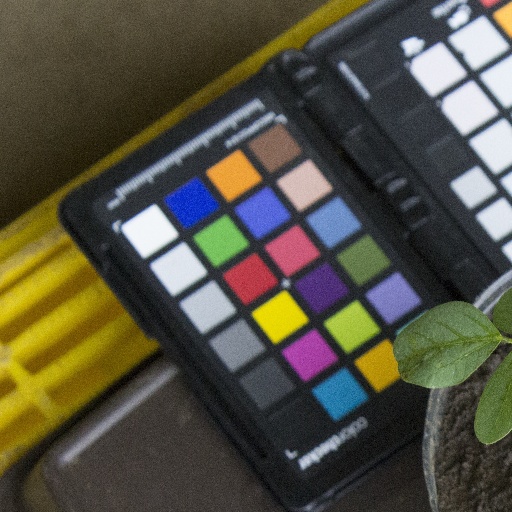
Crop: soybean